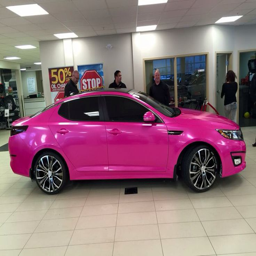
this flashy pink instantly caught my attention !